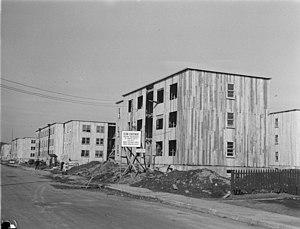
Residential buildings under construction according to designs by architect Harold James Doran. ""Housing Enterprises of Canada Limited"" was the construction contractor for the Benny Farm residential development project in Notre-Dame-de-Grâce, Montreal. Français